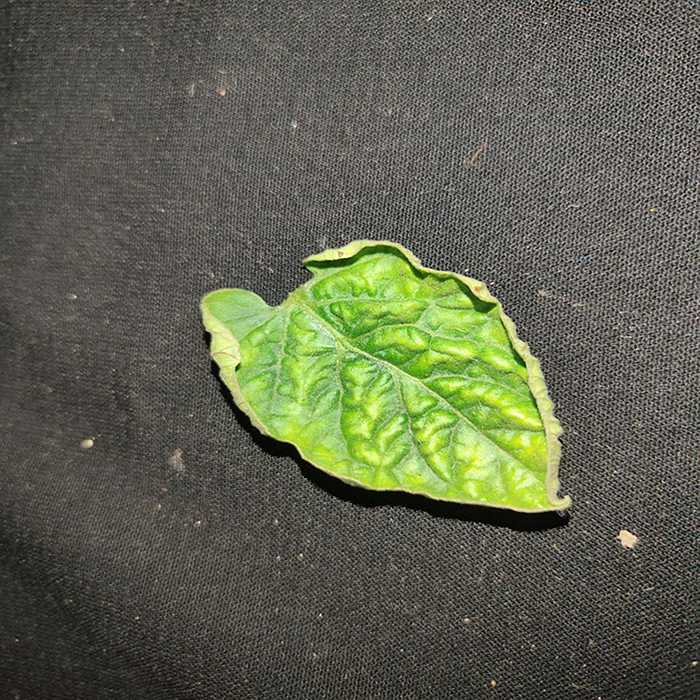
Plant: Tomato
Label: Tomato leaf curl virus